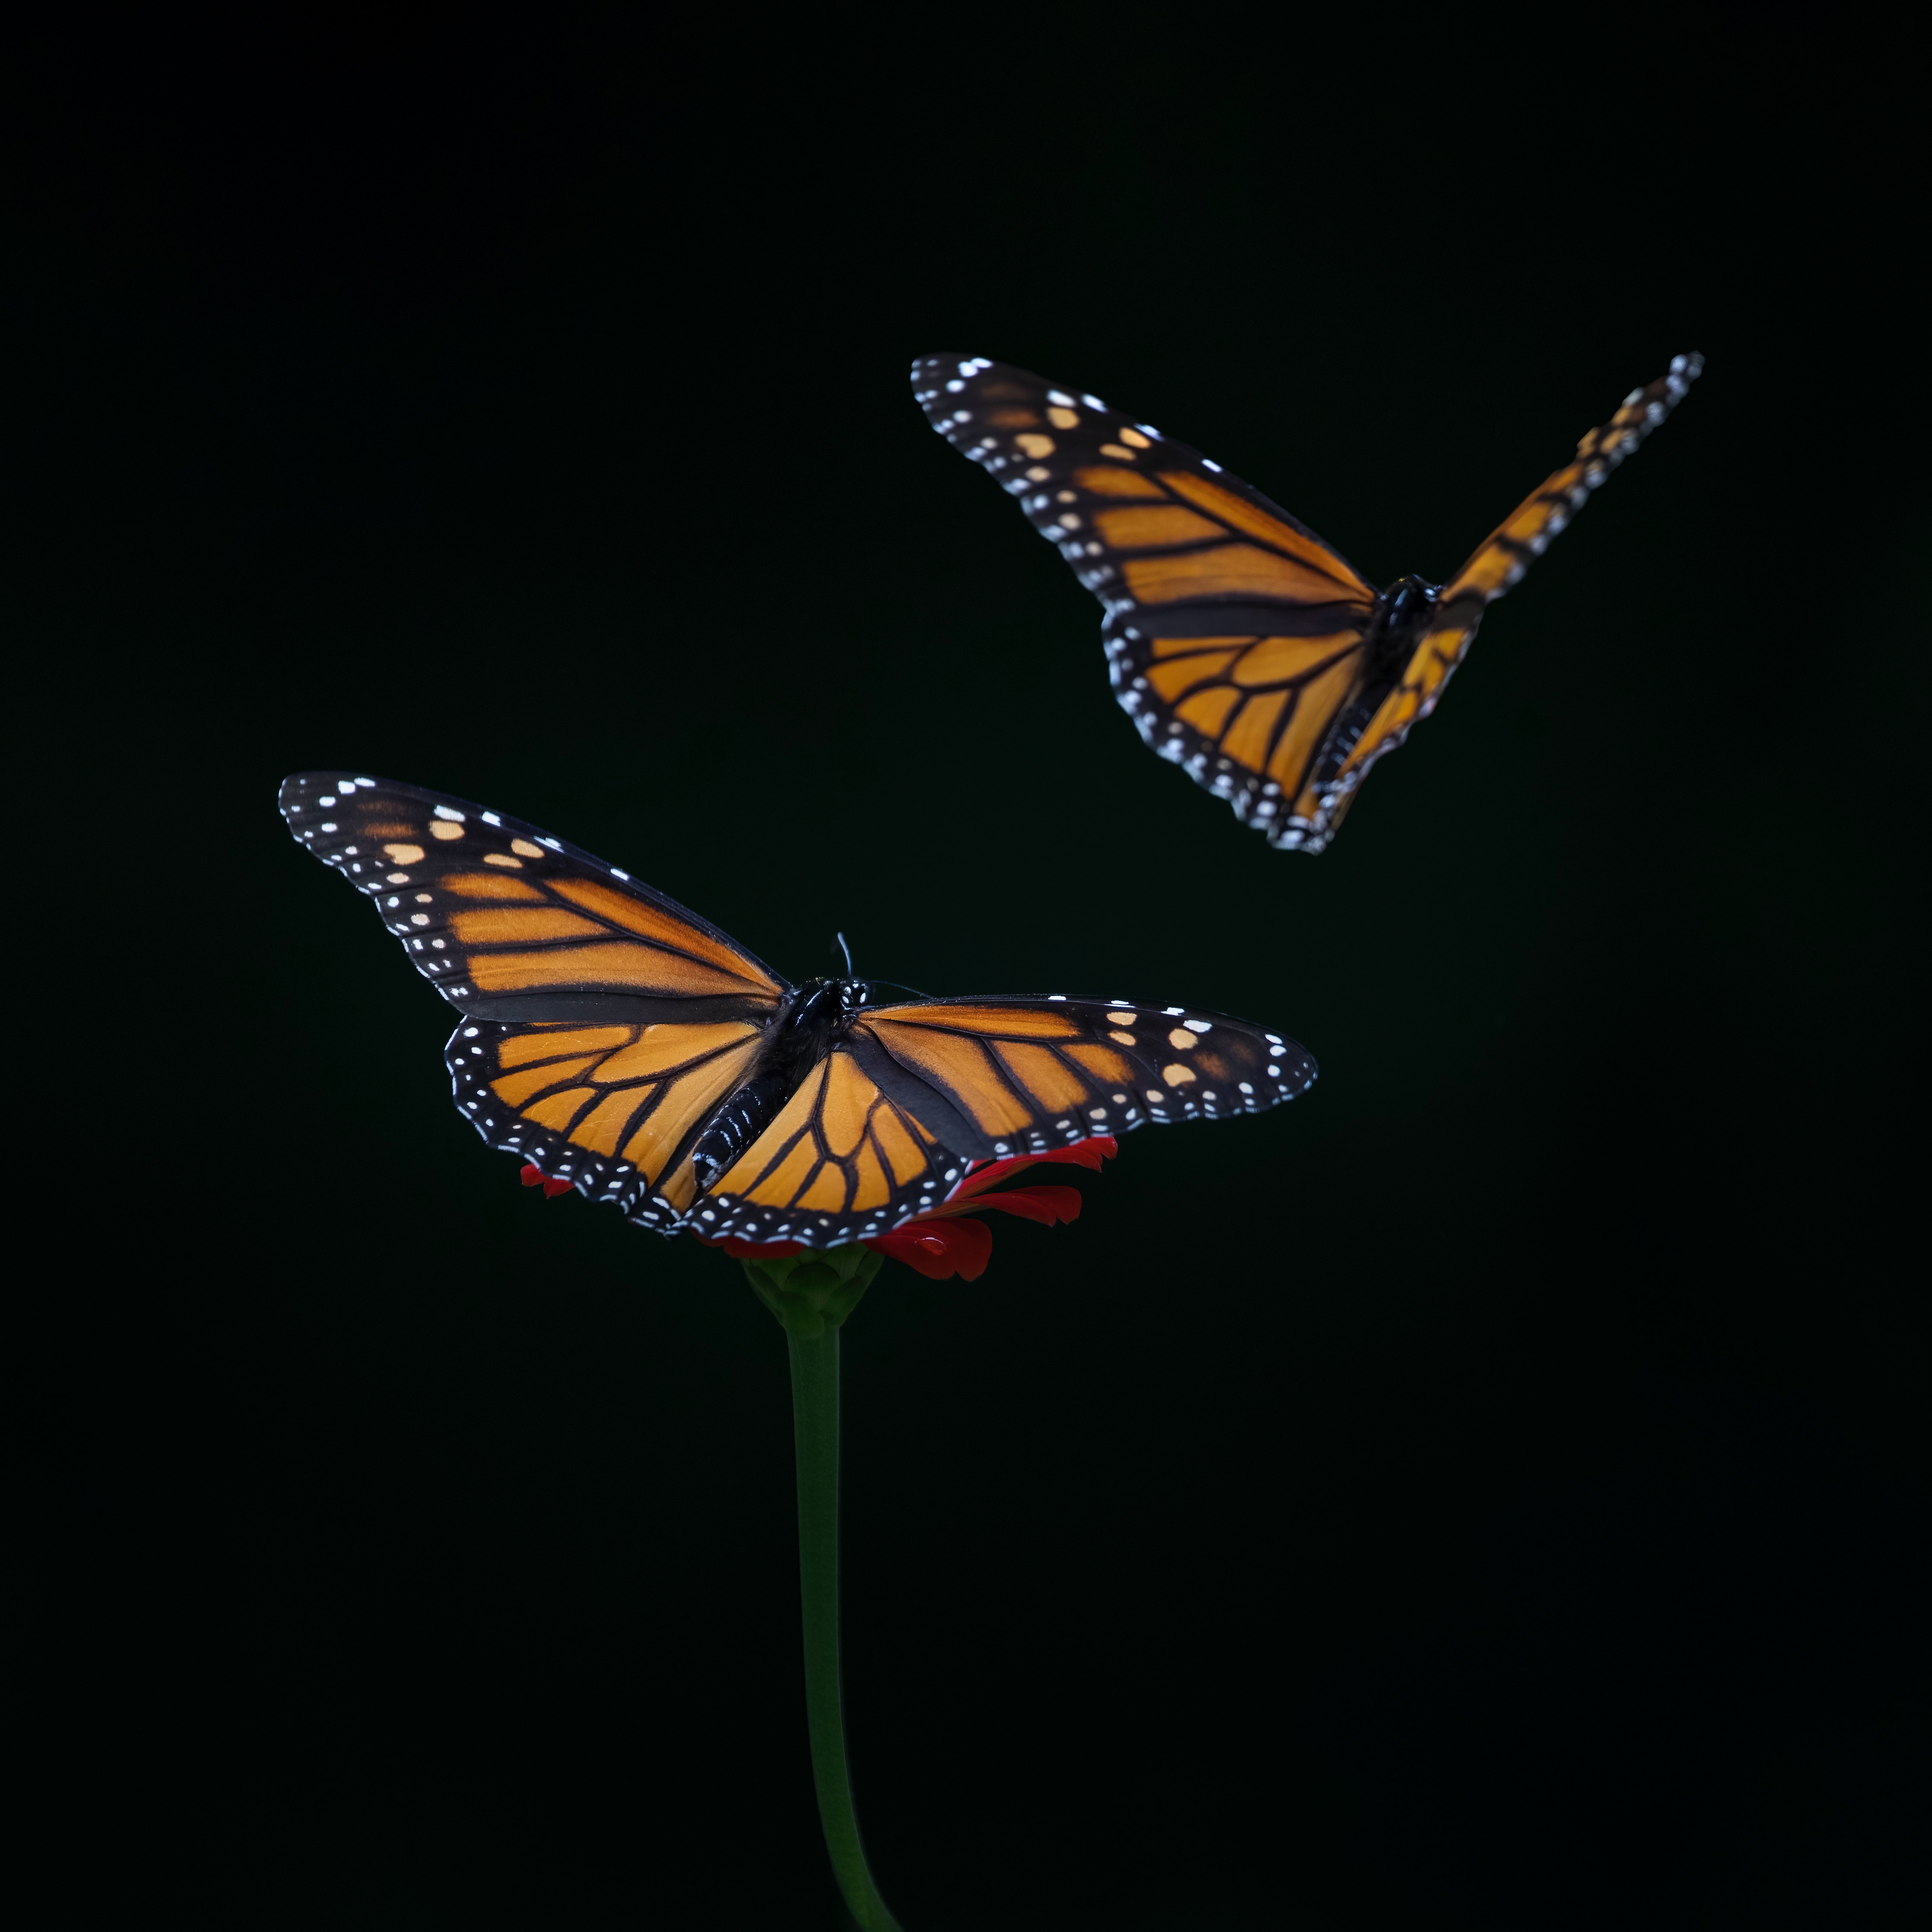
art, pollinator, insect, butterfly, arthropod, plant, moths and butterflies, wing, invertebrate, event, dance, darkness, electric blue, macro photography, midnight, symmetry, brush footed butterfly, lycaenid, flowering plant, night, wildlife, pieridae, riodinidae, swallowtail butterfly